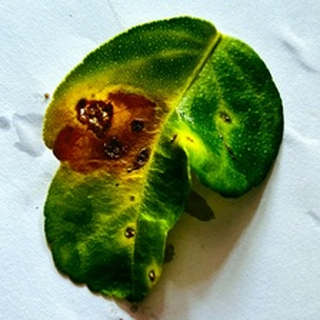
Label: lemon_citrus_canker